Disputed status of the isthmus between Gibraltar and Spain

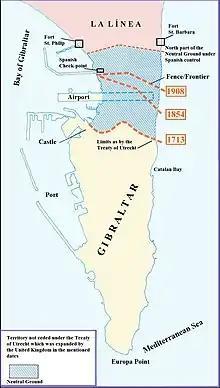
Map of the status of the isthmus according to the Spanish position.

Spain does not acknowledge British sovereignty over Gibraltar, as they consider that the only part that was ceded was the fortified perimeter of the city, and the rest had no territorial jurisdiction (the literal phrase of the treaty is "the Catholic King wills, and takes it to be understood that the above-named propriety be yielded to Great Britain without any territorial jurisdiction"). Therefore, the Treaty would not have ceded any part of the isthmus. Spain considers that such an area was occupied by the UK since the 19th century (1815), and such "occupation of the isthmus [by the United Kingdom] is illegal and against the principles of the international law". For said reason, British sovereignty is not acknowledged by Spain, considering itself instead to be owner of the territory (see map).